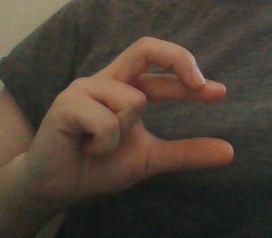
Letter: thal